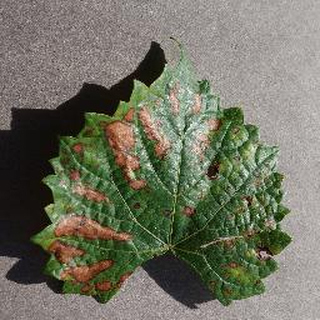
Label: grape_esca_black_measles